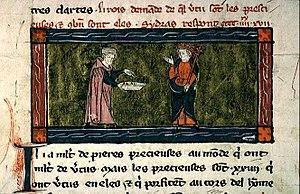
BML-Ms948-fol147v - Sidrac montrant des pierres précieuses à Boctus
Le Livre de Sydrac le philosophe, dit aussi Livre de la fontaine de toutes sciences, est une sorte de roman philosophique anonyme écrit en français entre 1270 et 1300, qui a rencontré un grand succès jusqu'au XVIᵉ siècle et a été traduit en plusieurs langues. Se présentant essentiellement comme un dialogue entre un roi nommé Boctus et un « philosophe » nommé Sydrac, le premier posant 1227 questions et le second y répondant, le texte est une encyclopédie de la culture populaire du Bas Moyen Âge.